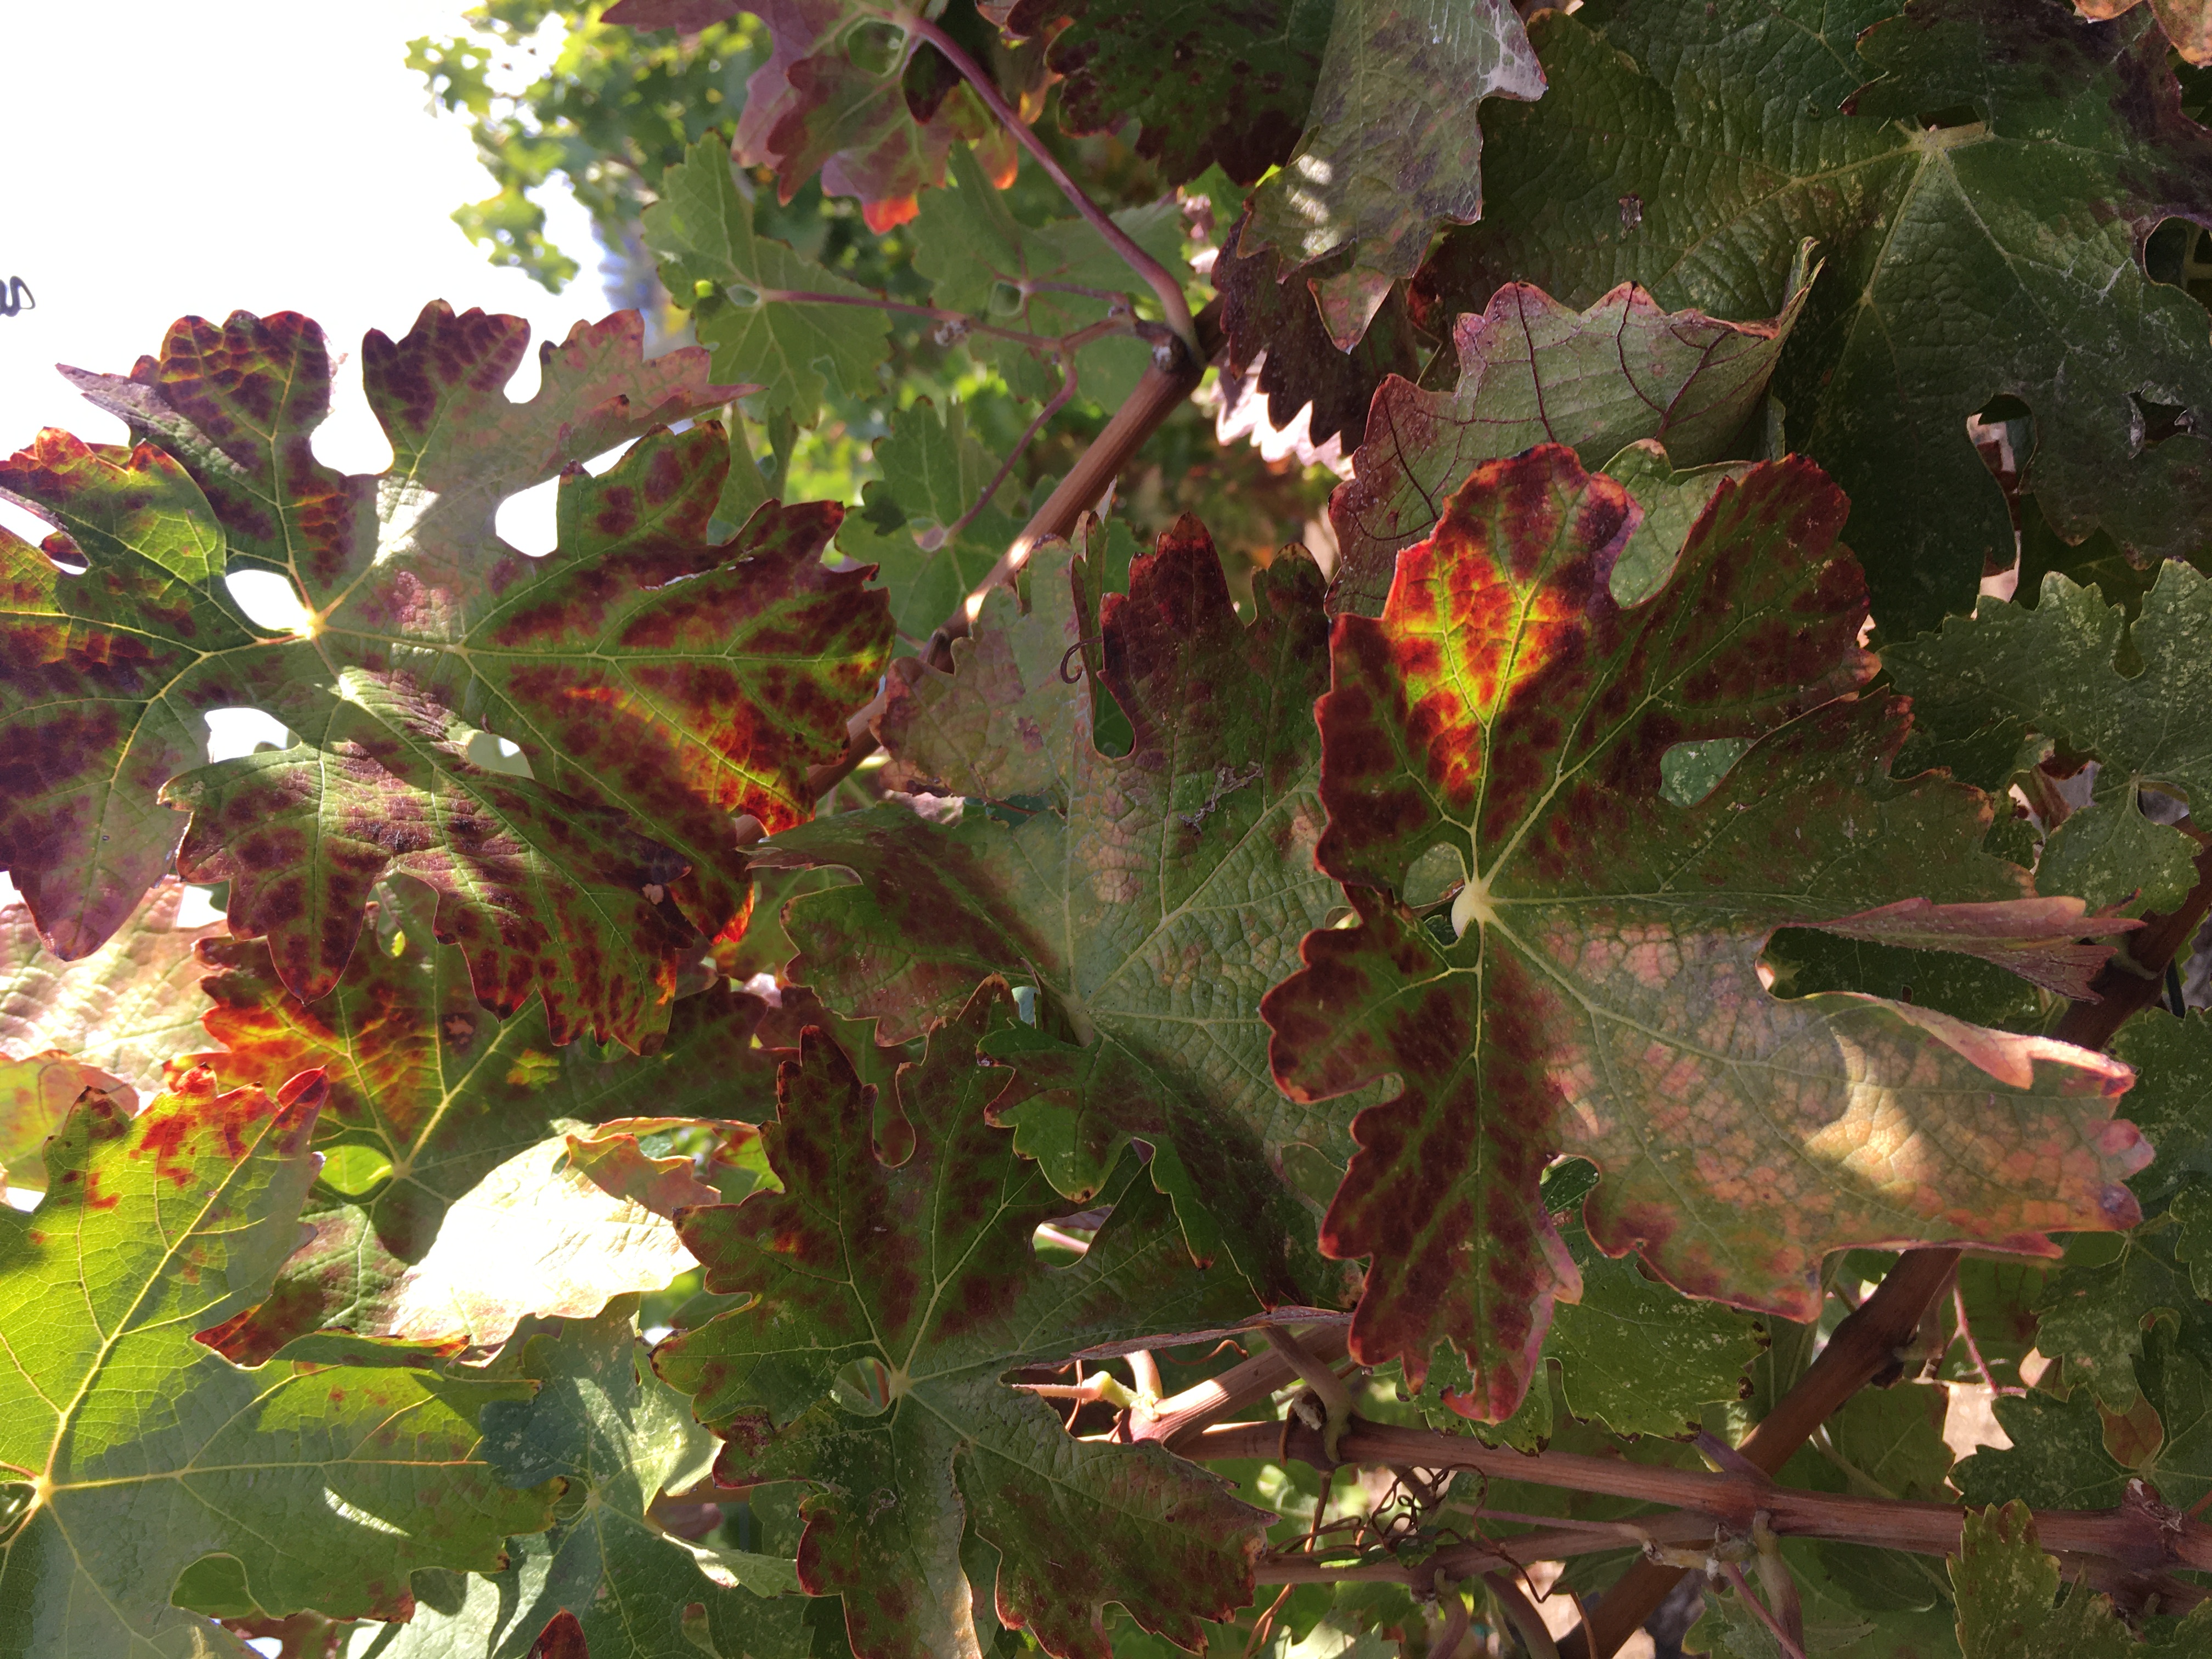
Label: Leafroll 3